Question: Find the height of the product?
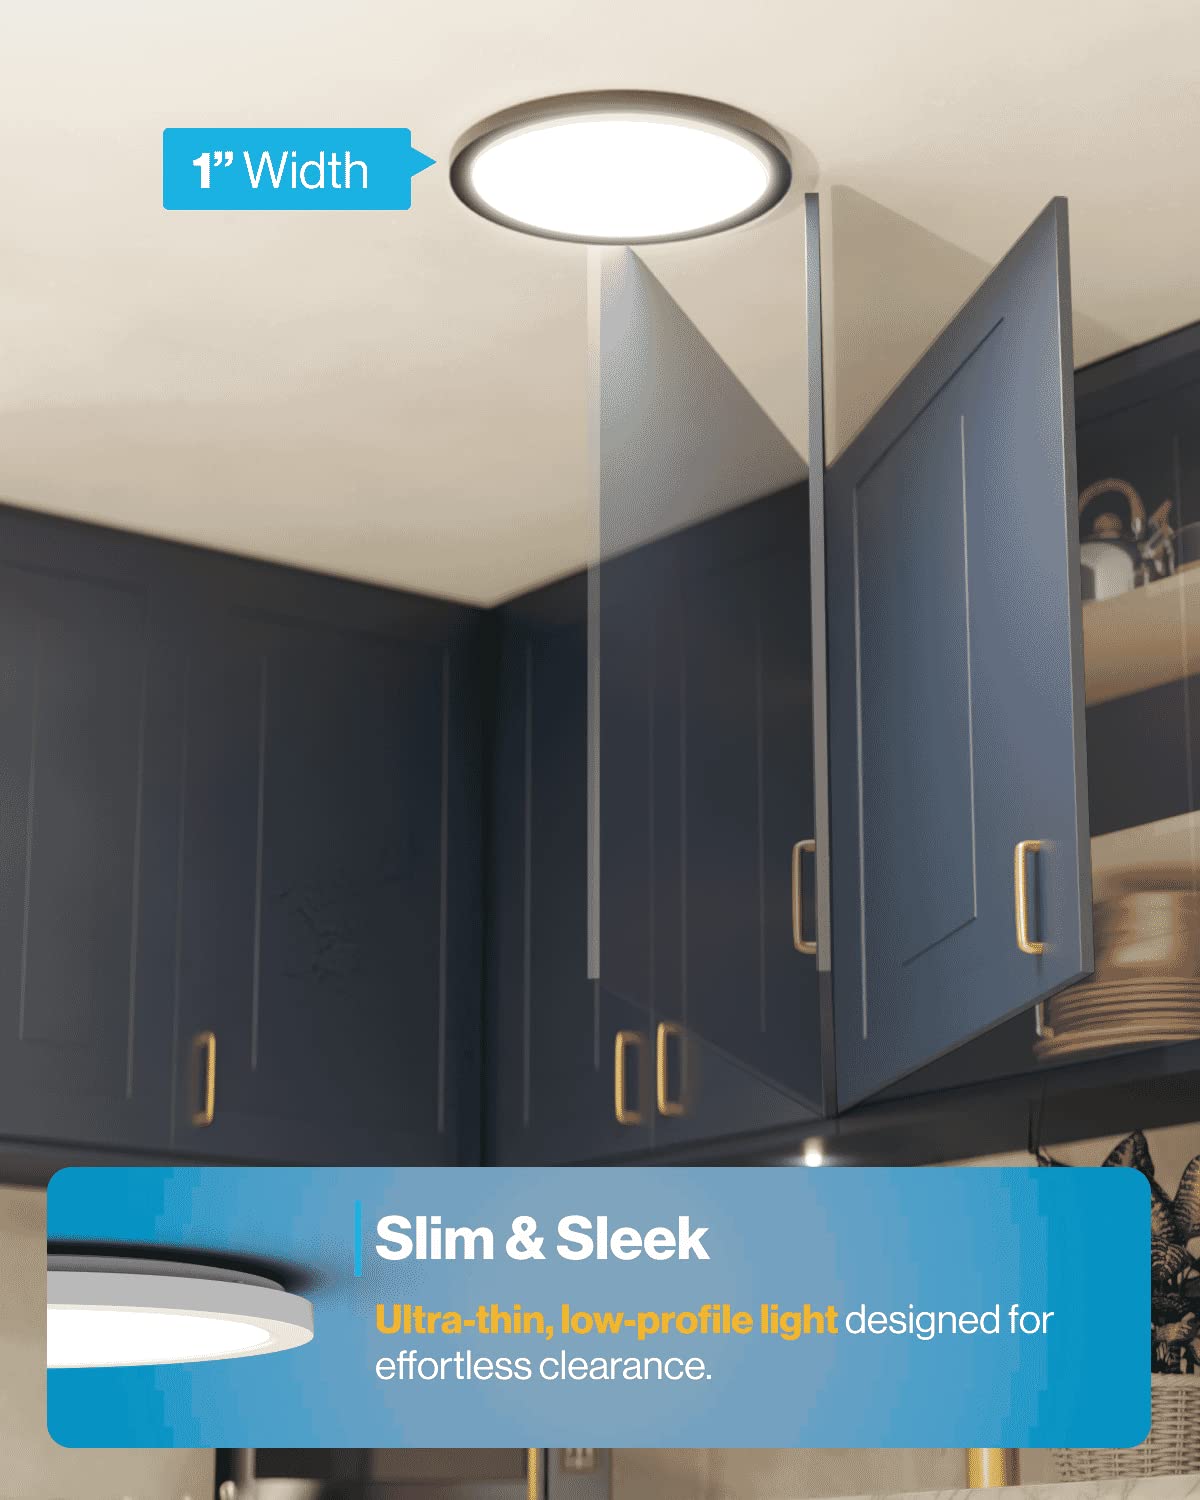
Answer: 1.0 inch